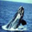
Label: whale